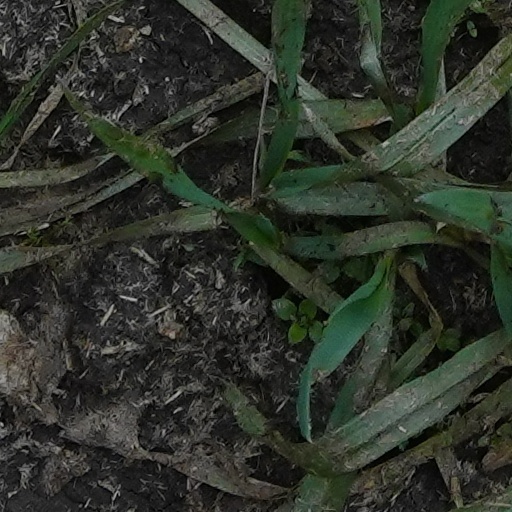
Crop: wheat